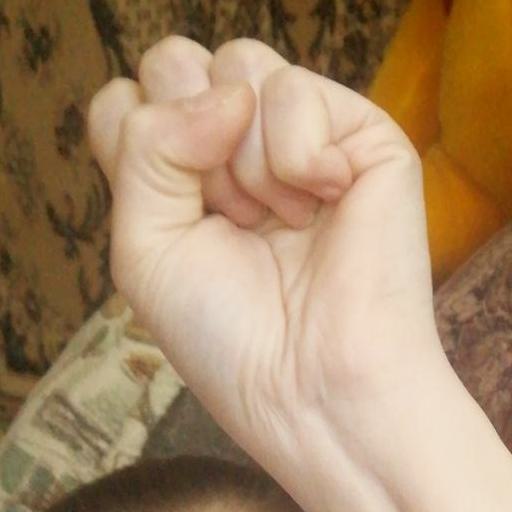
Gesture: fist